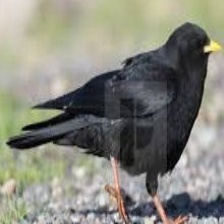
Species: ALPINE CHOUGH
Scientific name: PYRRHOCORAX GRACULUS